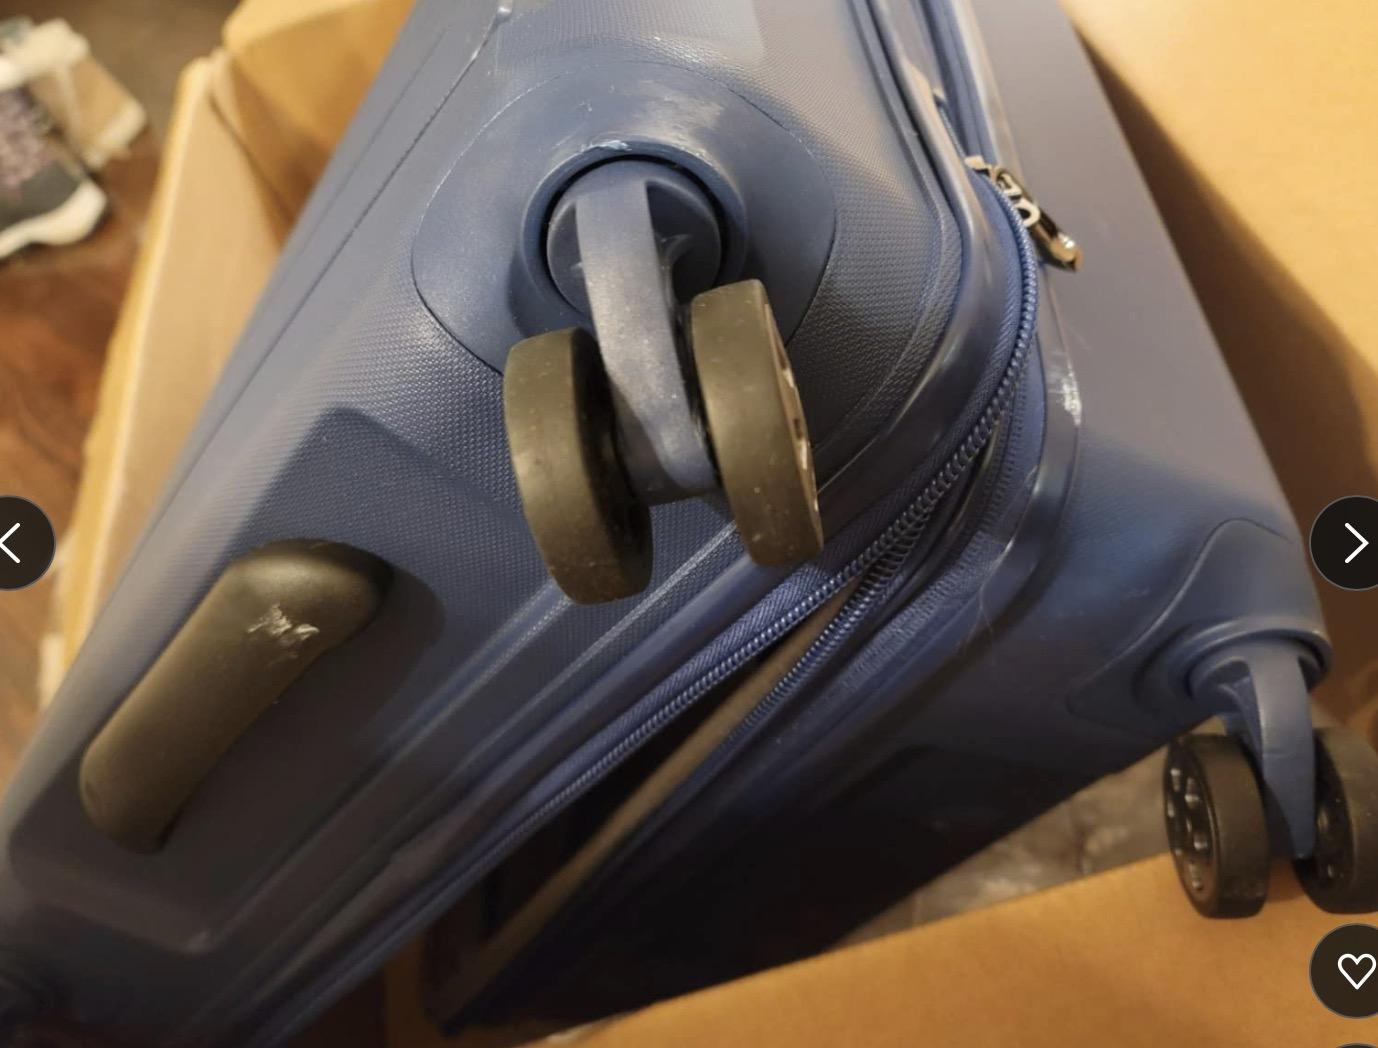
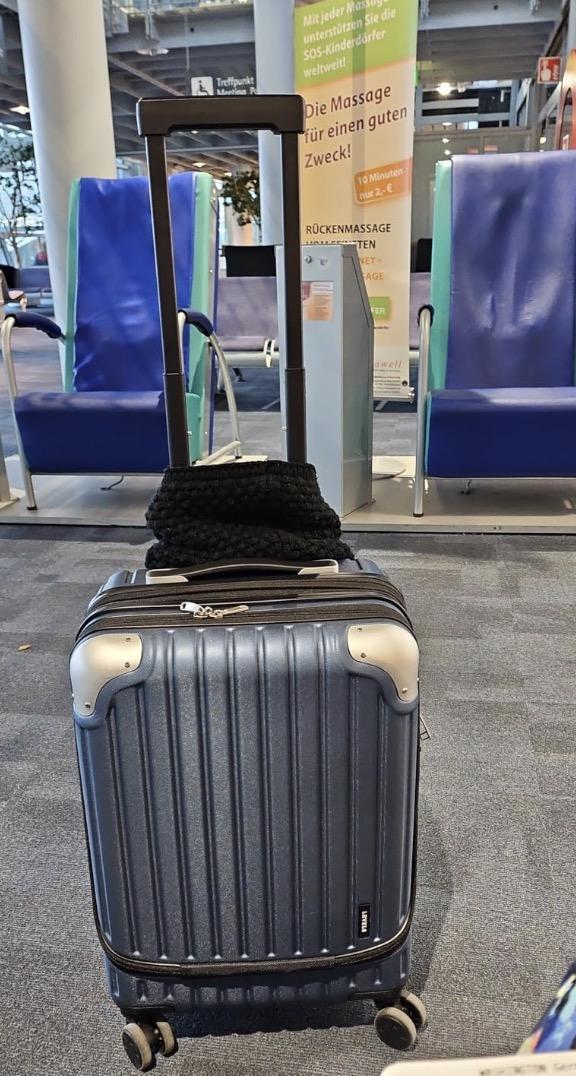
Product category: items_tea
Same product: no